Vercelli psychiatric hospital massacre

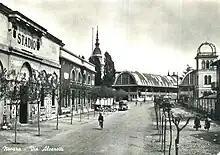
The entrance to the Novara Stadium on Alcarotti Street. In the center, the market.

A total of 1,500/1,800 prisoners were concentrated inside the Novara stadium, living under improvised tents within sight of the covered market on the opposite side, which had become a sort of gallery where citizens and onlookers gathered to make hostile comments. Hygienic conditions became increasingly precarious, and immediately the round-ups began: every day a few fascist officers were taken away for interrogation, and some of them were summarily tried and executed.